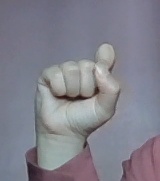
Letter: fa